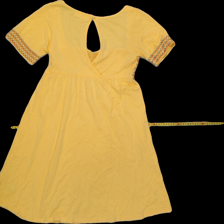
View: back
Type: Dress
Category: Ladies
Brand: Not Applicable
Colors: Blue, Yellow, Red
Material: 100%viscose
Trend: No trend
Stains: No
Price range: 50-100
Recommended usage: Reuse